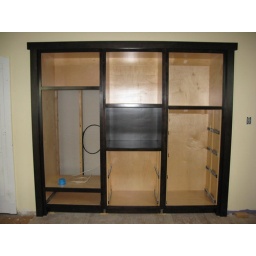
double oven in the big space on the left, microwave in the dark cabinet in the middle (won't have doors), the rest will have doors/drawers.